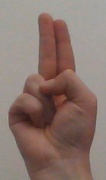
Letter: taa